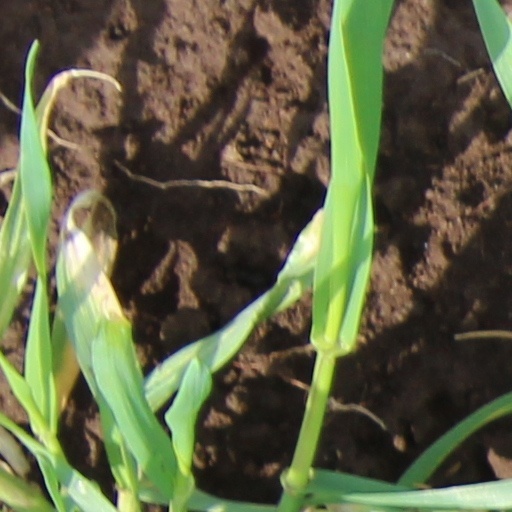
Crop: wheat